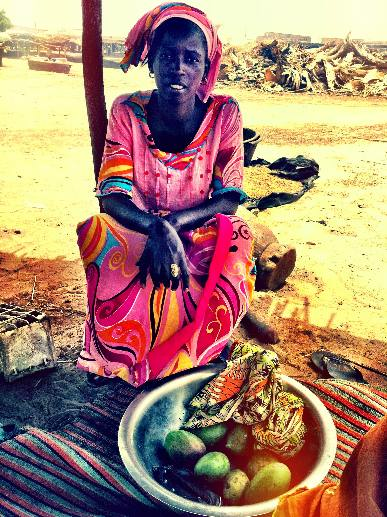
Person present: Yes